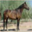
Label: horse